Mei Lan

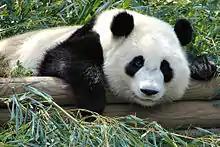
Two-year-old giant panda Mei Lan at Zoo Atlanta

Mei Lan (born September 6, 2006) is a male giant panda born at Zoo Atlanta in Atlanta, Georgia, after his mother's, Lun Lun, record-setting 35-hour labor. Originally identified by zoo staffers as female, Mei Lan was determined to be male by staff in China at the Chengdu Research Base of Panda Breeding. He is the first offspring of Lun Lun and Yang Yang, who are also the parents of Xi Lan, Po, and two pairs of twins, Mei Lun and Mei Huan, and Ya Lun and Xi Lun. Mei Lan was relocated to Chengdu, China on February 4, 2010.